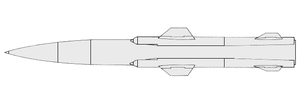
Le P-270 Moskit, désignation OTAN SS-N-22 Sunburn, est un missile de croisière supersonique d'origine soviétique et propulsé par statoréacteur.